1921 World Series

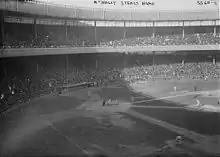
The Polo Grounds during Game 1 of the series.

Mays pitched a complete game 5-hit shutout, Frankie Frisch getting 4 of those hits off of Mays in a losing cause for the Giants. This was the first World Series game victory for the Yankees.